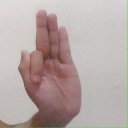
अक्षर: फ